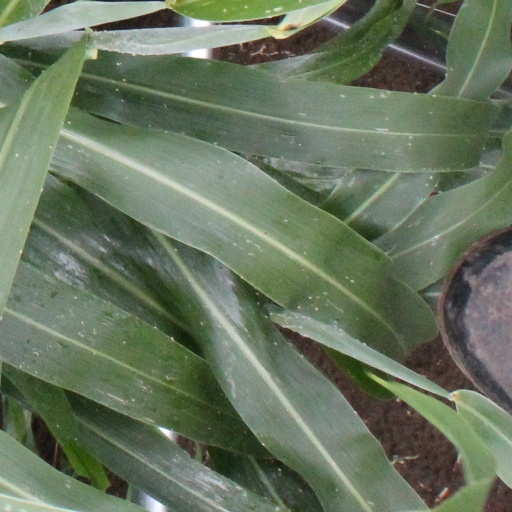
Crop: sorghum